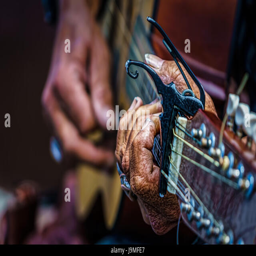
the rough hands of a street musician